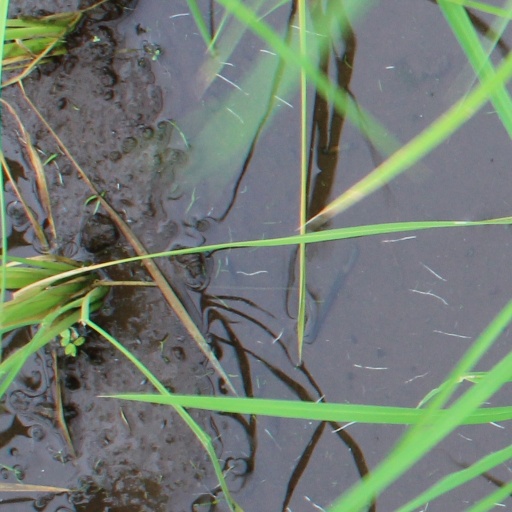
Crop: rice